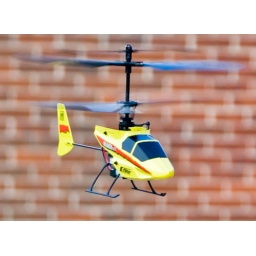
my husbands mini helicopter flying around the house